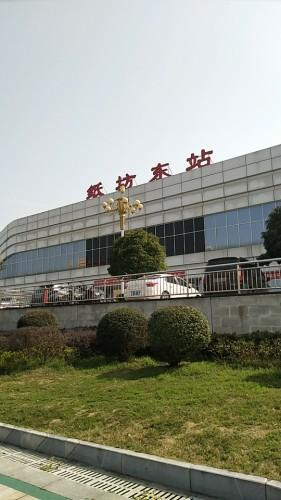
地标名称：纸坊东站
所在城市：武汉市·江夏区